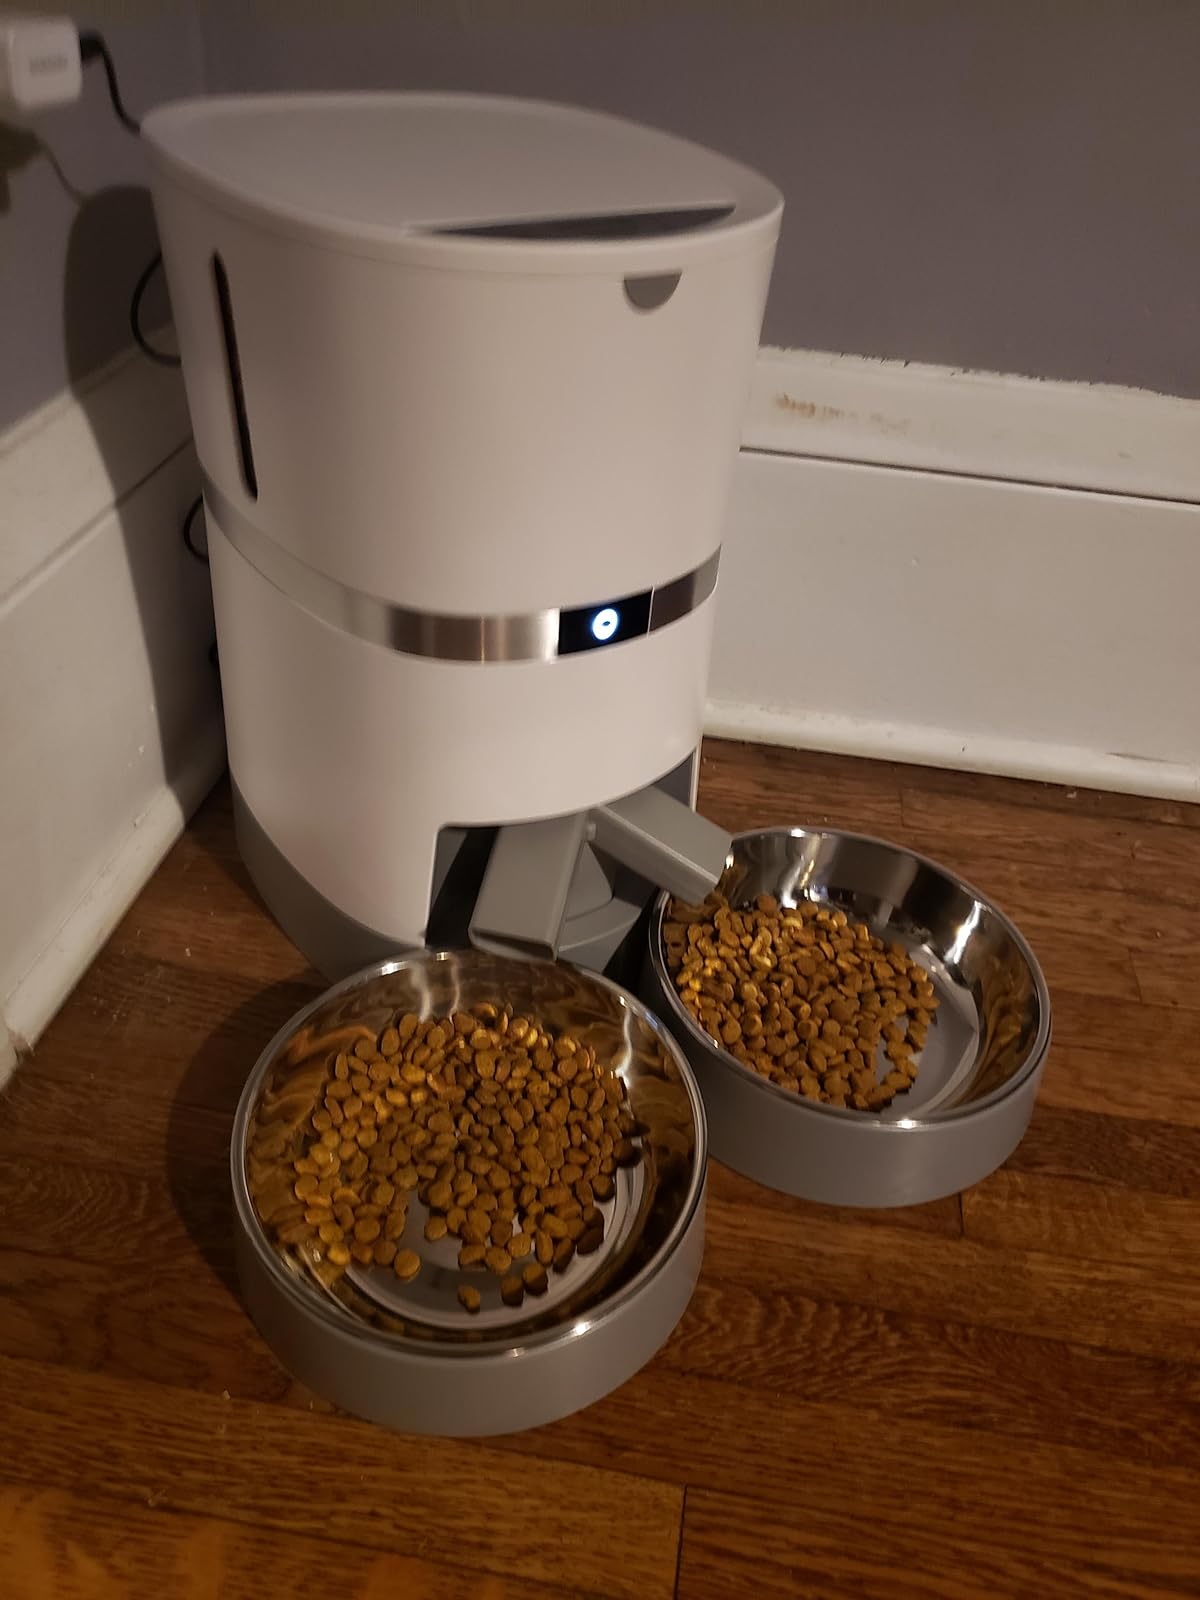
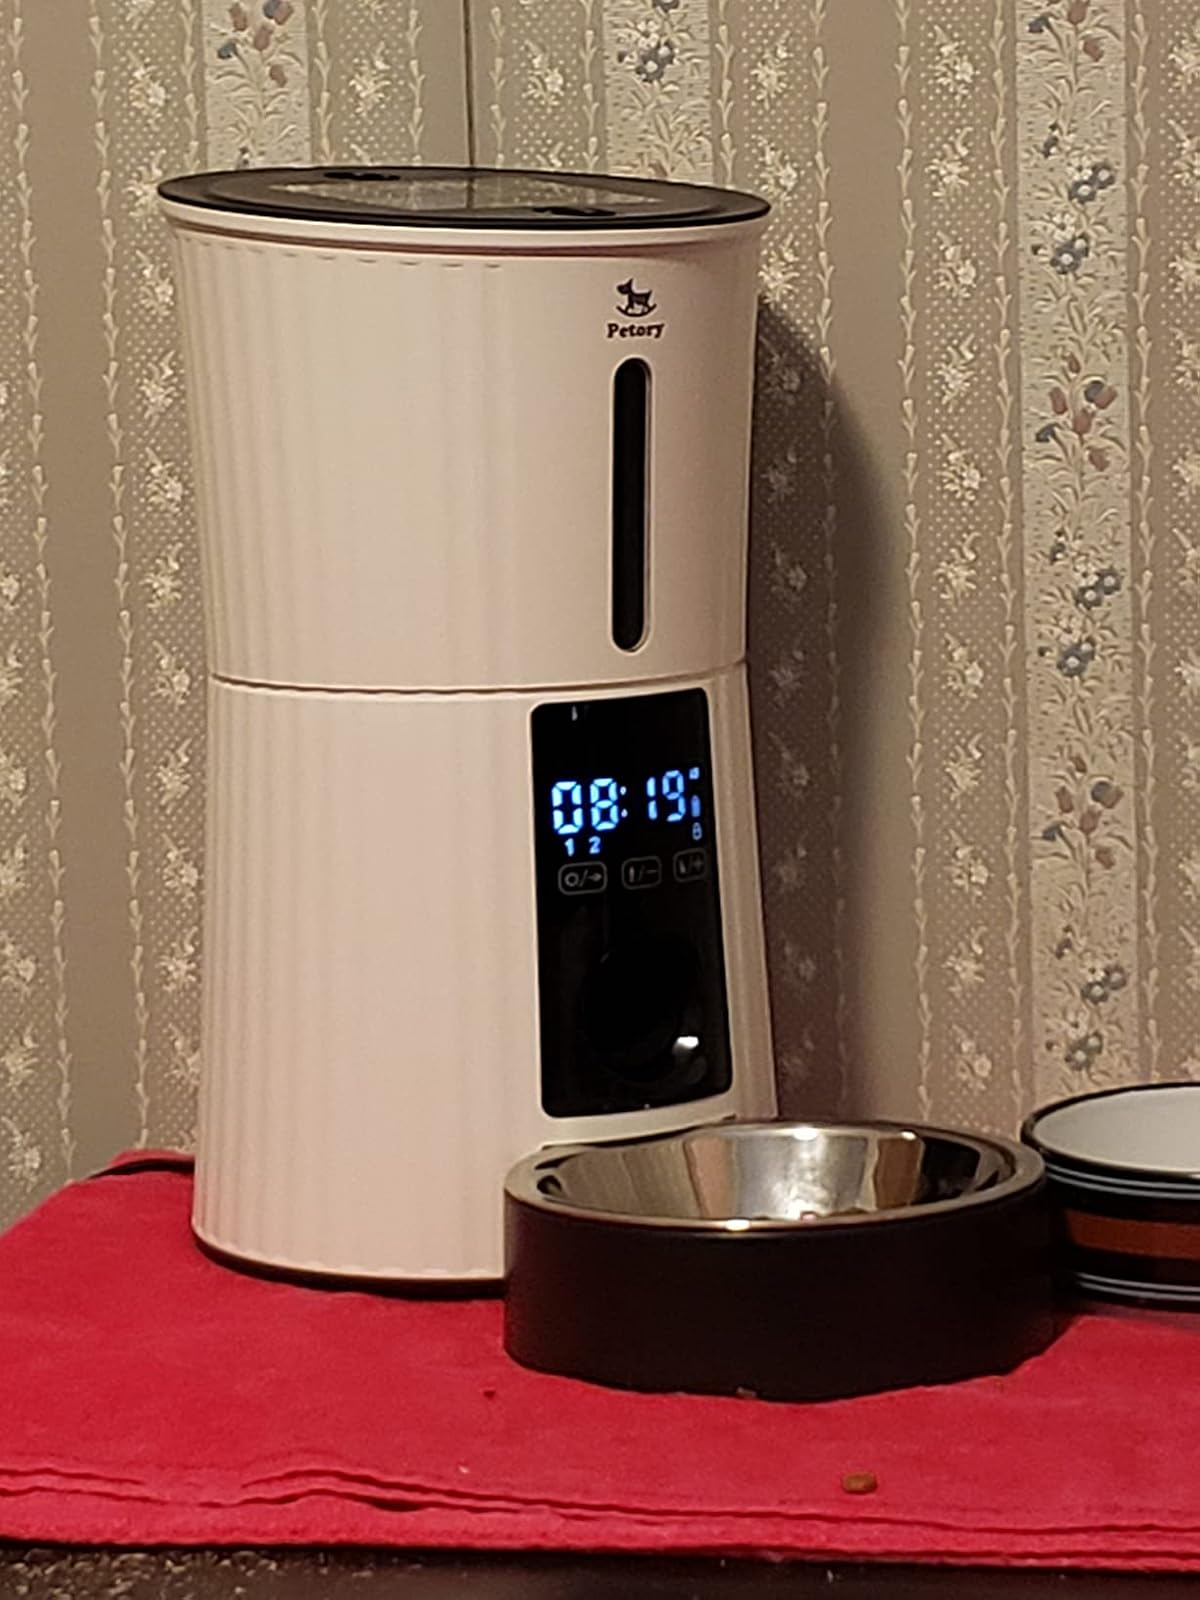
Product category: items_feeder
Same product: no